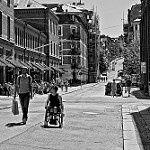
Label: non_damage_buildings_street